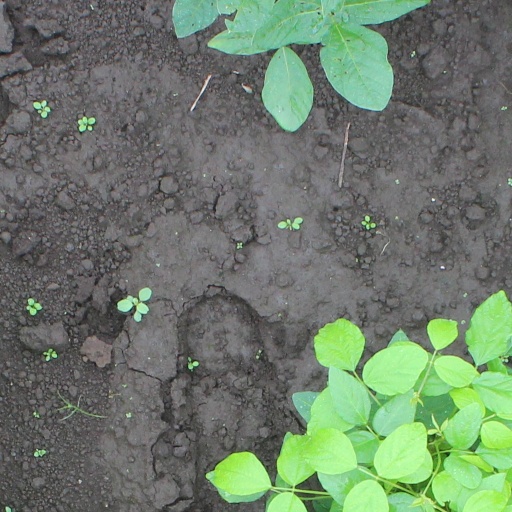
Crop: soybean